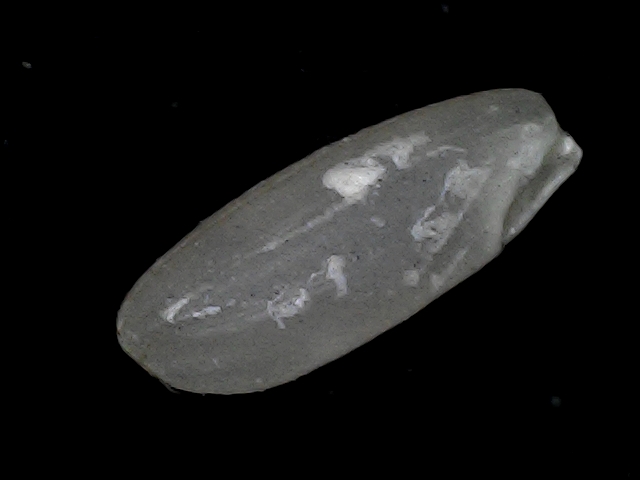
Rice variety: BD93